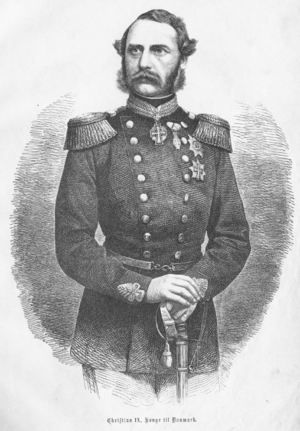
Christian 9. / Biografi / Tronbestigelse
Christian 9.
Christian IX, Konge til Danmark. Samtidig illustration fra krigen i 1864.
Christian 9. var konge af Danmark fra 1863 til 1906 samt hertug af Slesvig, Holsten og Lauenborg fra 1863 til 1864.